Indriyam

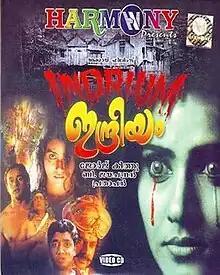
VCD cover

Indriyam is a 2000 Indian Malayalam-language horror film directed by George Kithu. The film is about a group of college friends who go into a haunted forest, with Vani Viswanath, Vikram, Nishanth Sagar, Boban Alummoodan and Lena appearing amongst others in the cast. It was dubbed and released in Tamil as "Manthira Kottai" in December 2000, shortly after the success of "Sethu", in which Vikram had featured.